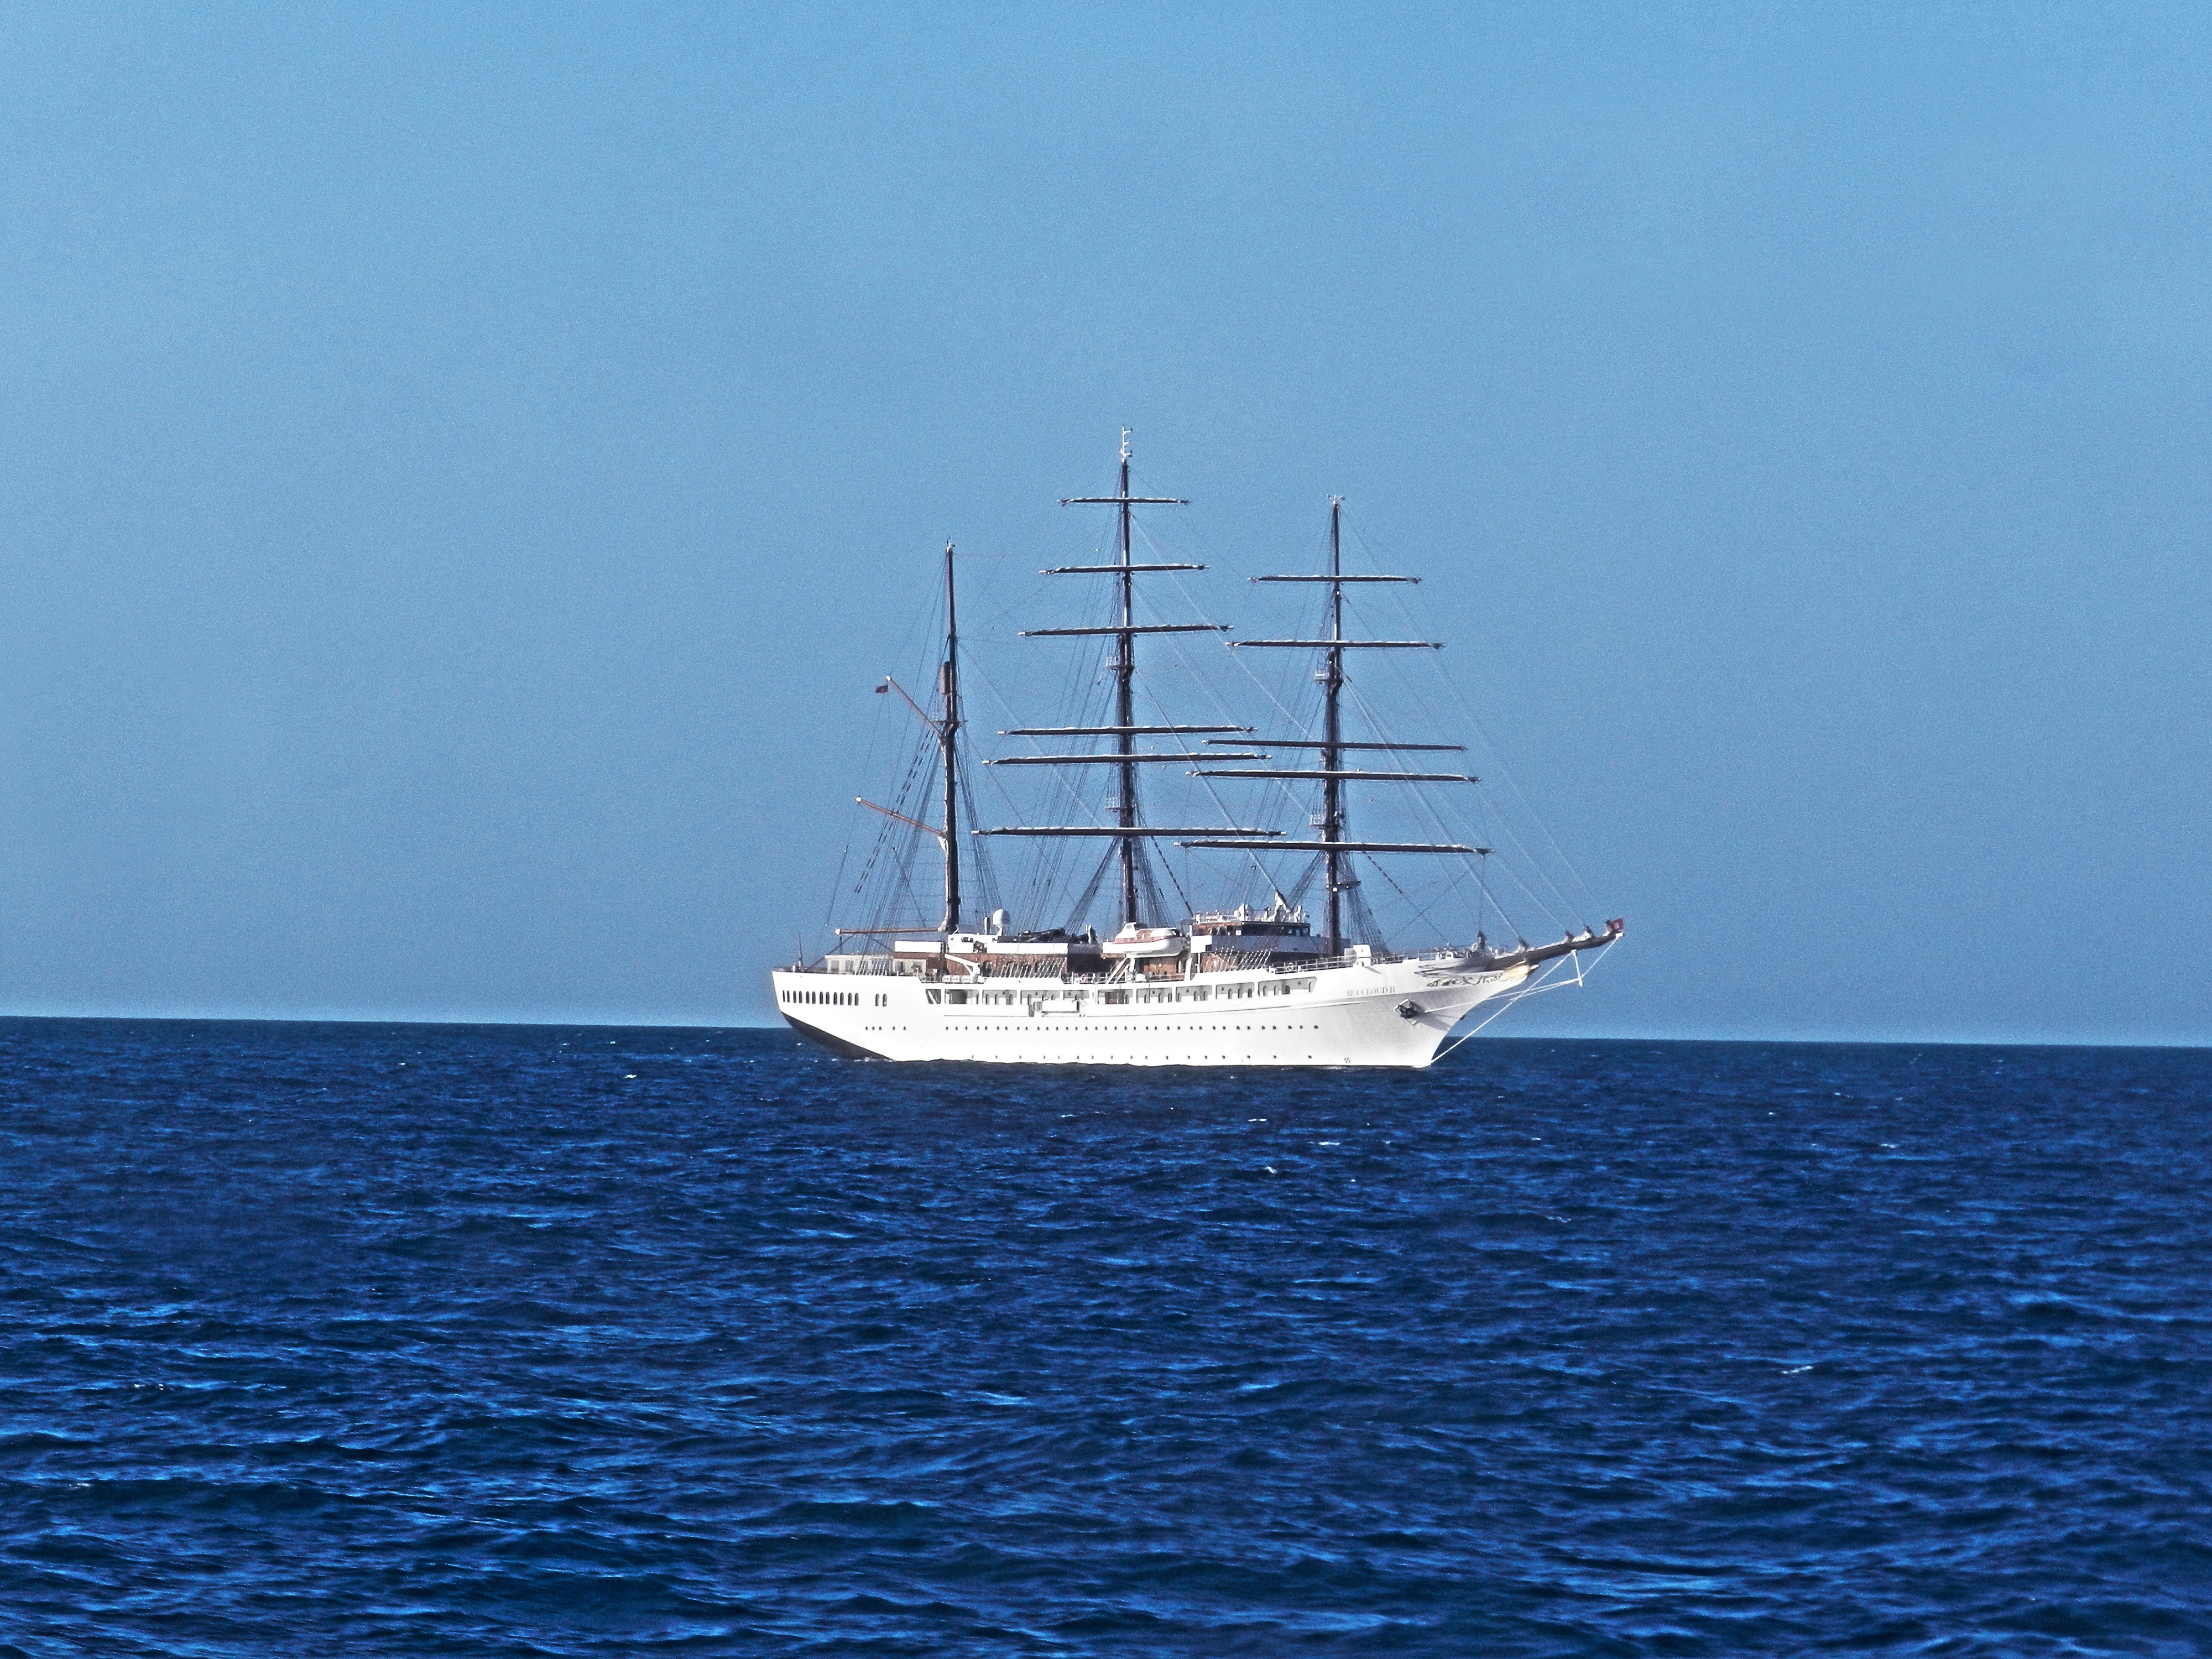
sea, water, ocean, boat, ship, mediterranean, vessel, vehicle, mast, holiday, sailboat, cruise, nautical, sail, navigation, watercraft, schooner, windjammer, frigate, sailing ship, fishing vessel, tall ship, brigantine